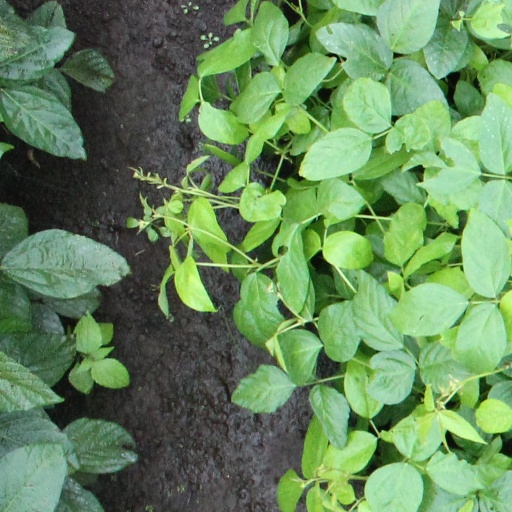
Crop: soybean